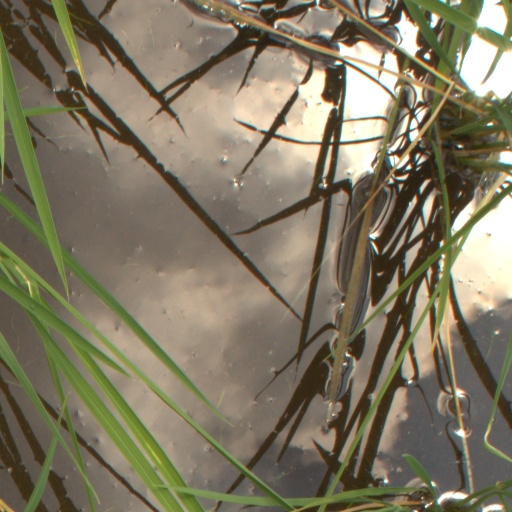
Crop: rice